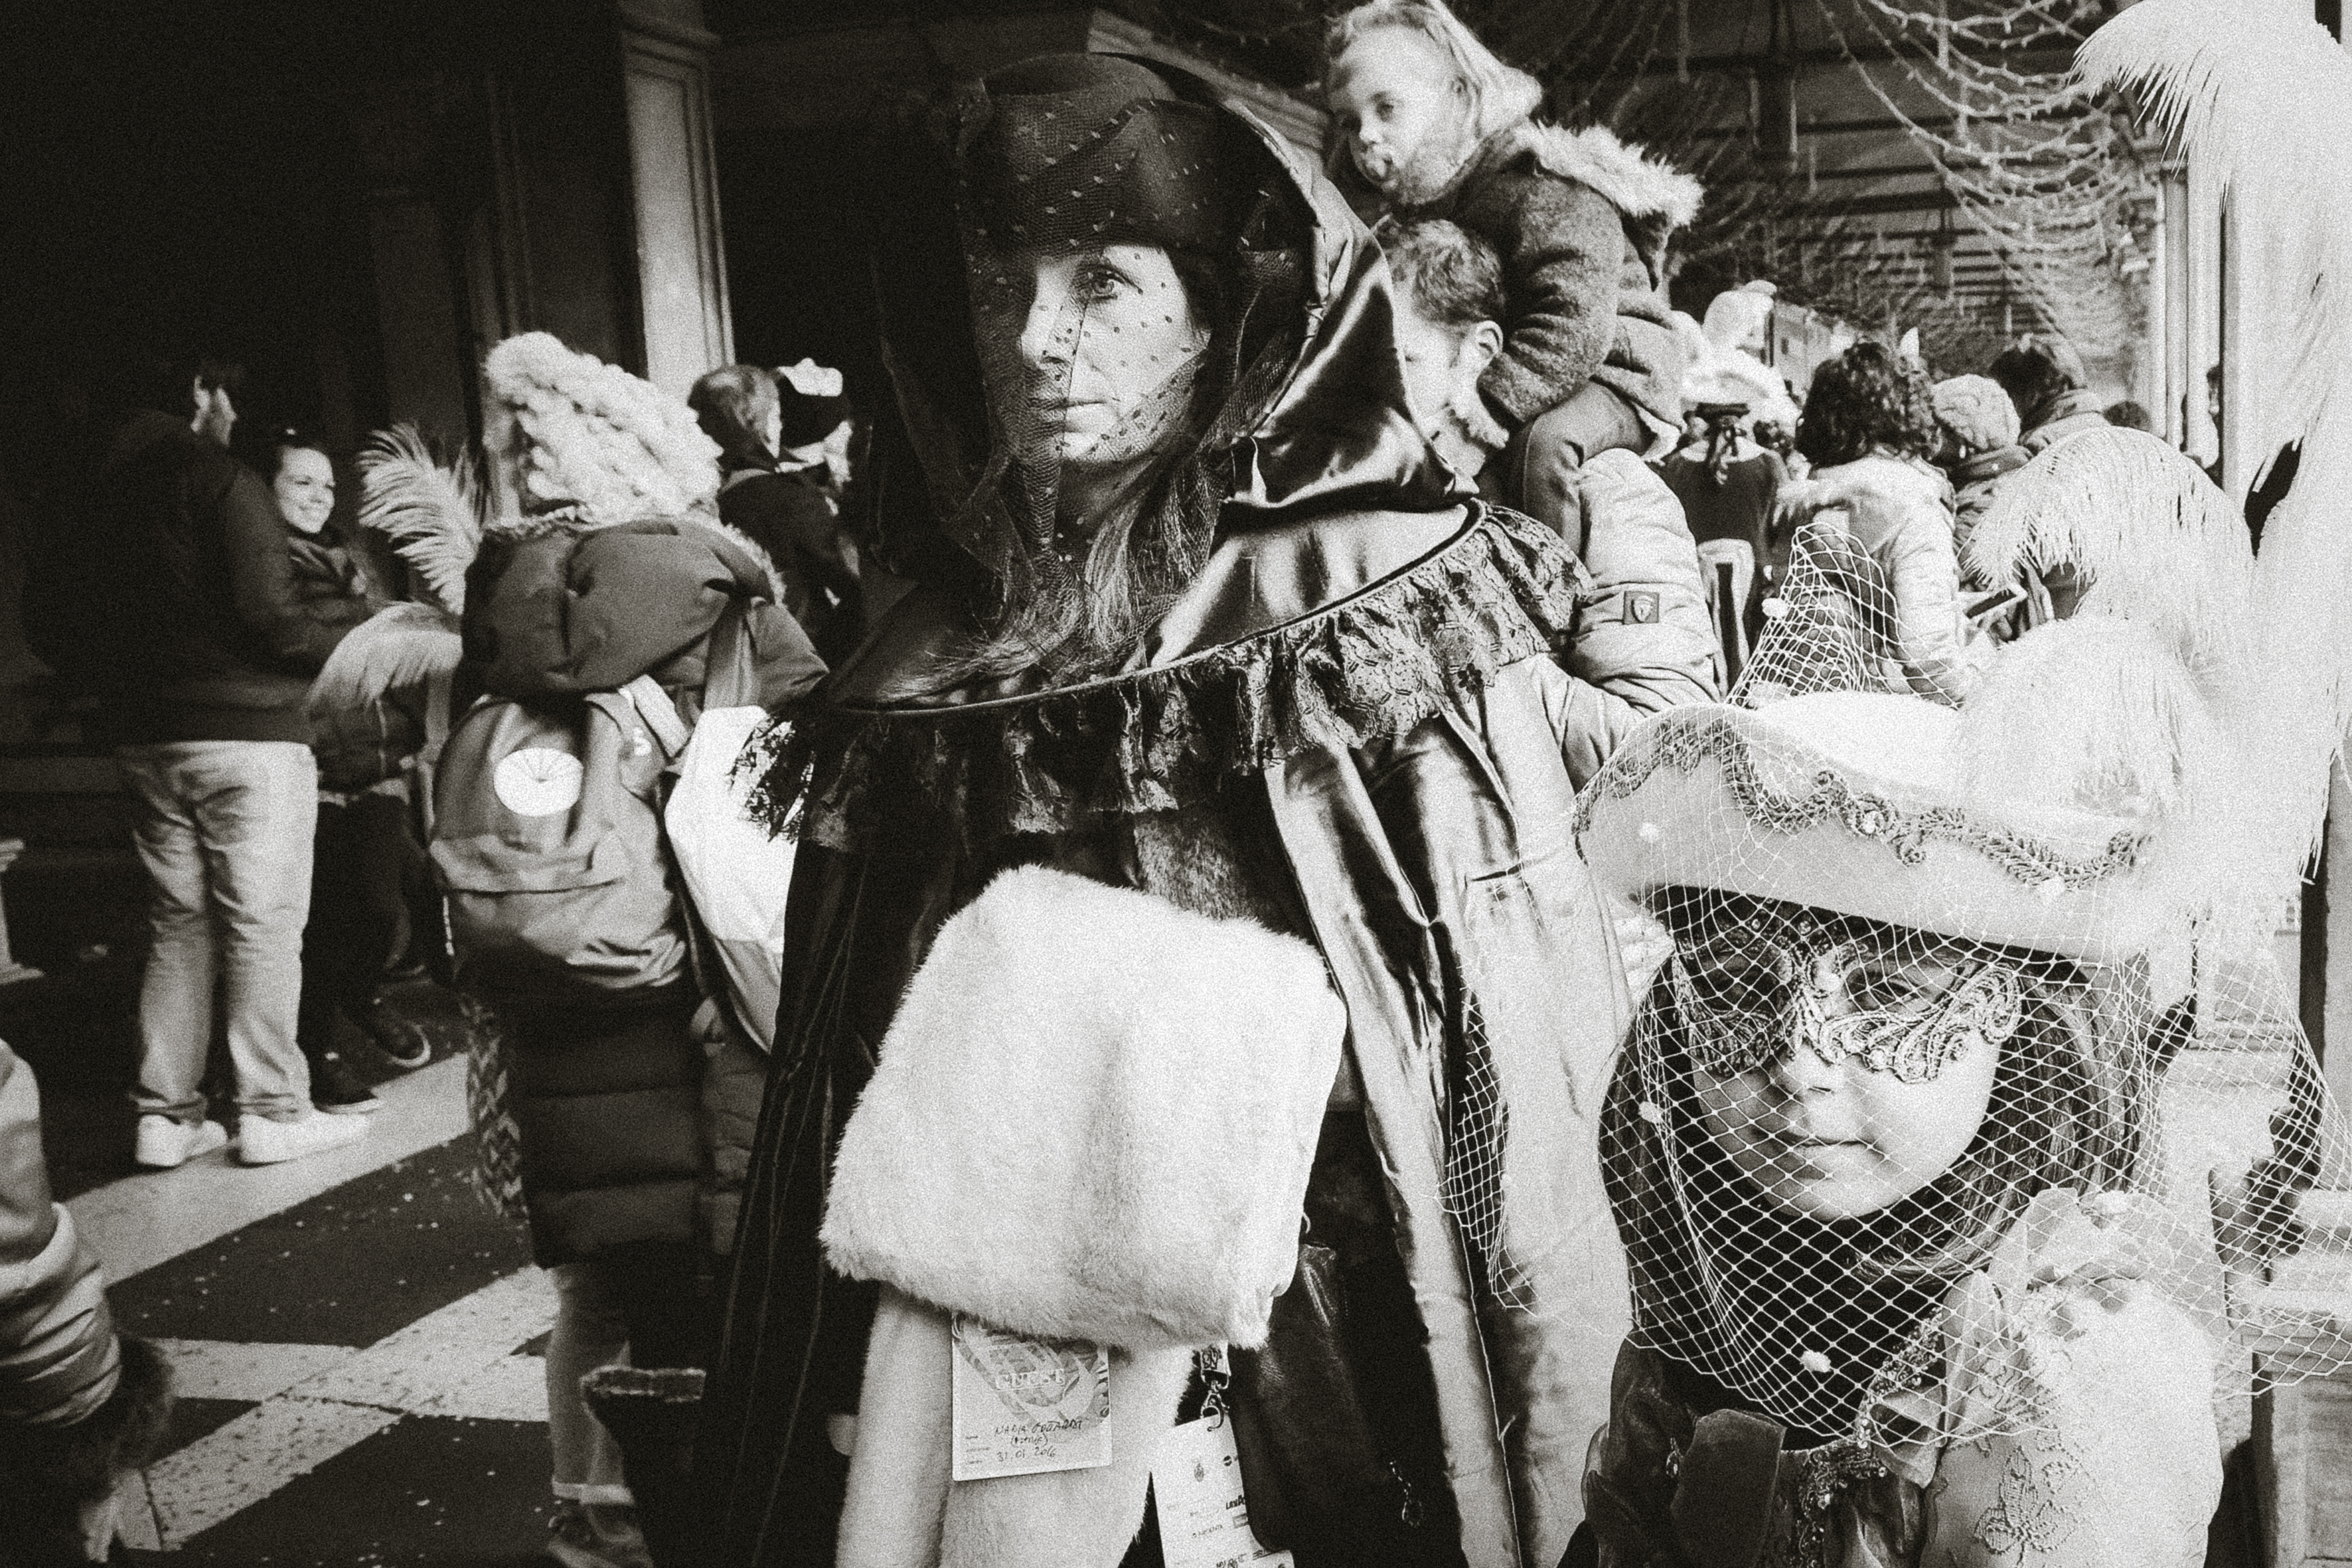
person, people, street, urban, travel, fujifilm, italy, monochrome, monarch, bw, 2016, blackandwhite, blackwhite, cool image, ngc, photograph, venezia, veneto, history, it, fuji, fujixt1, fujix, noireblanc, carnevale, italyvenezia, carnevale2016, ancient history